Describe the emotion expressed in this image:  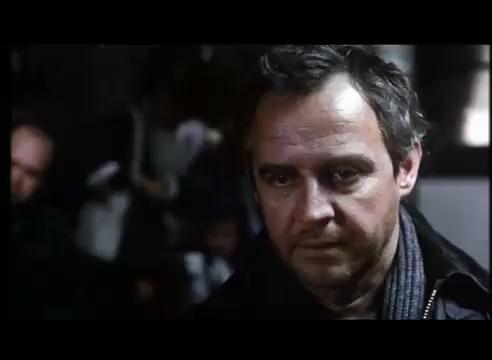
This person displays Suffering, valence and arousal with low intensity.